Battle of Wahab's Plantation

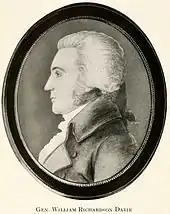
William Davie, portrait by Gilles Louis Chretien

Riding off on the evening of September 20, he located the Loyalist camp at Wahab's Plantation, not far from the light infantry camp. Sending William Davidson and a company of men through a cornfield to take the plantation house, he began moving up the lane toward the camp. The surprise was practically complete, and the Loyalists took flight, leaving 15 dead and 40 wounded.